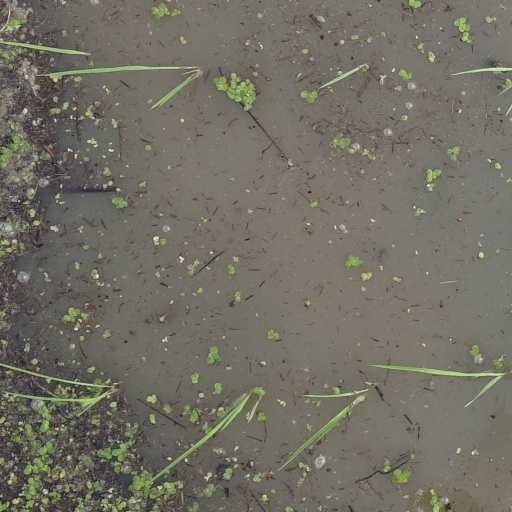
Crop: rice